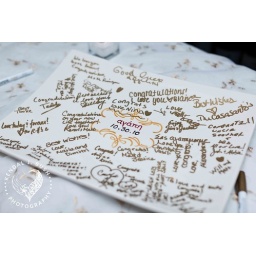
Spiced wine, white and gold weddingBoston WeddingPlanning, design, decor and flowers by Private Weddings and EventsPhotos by Kendal J Bush photography